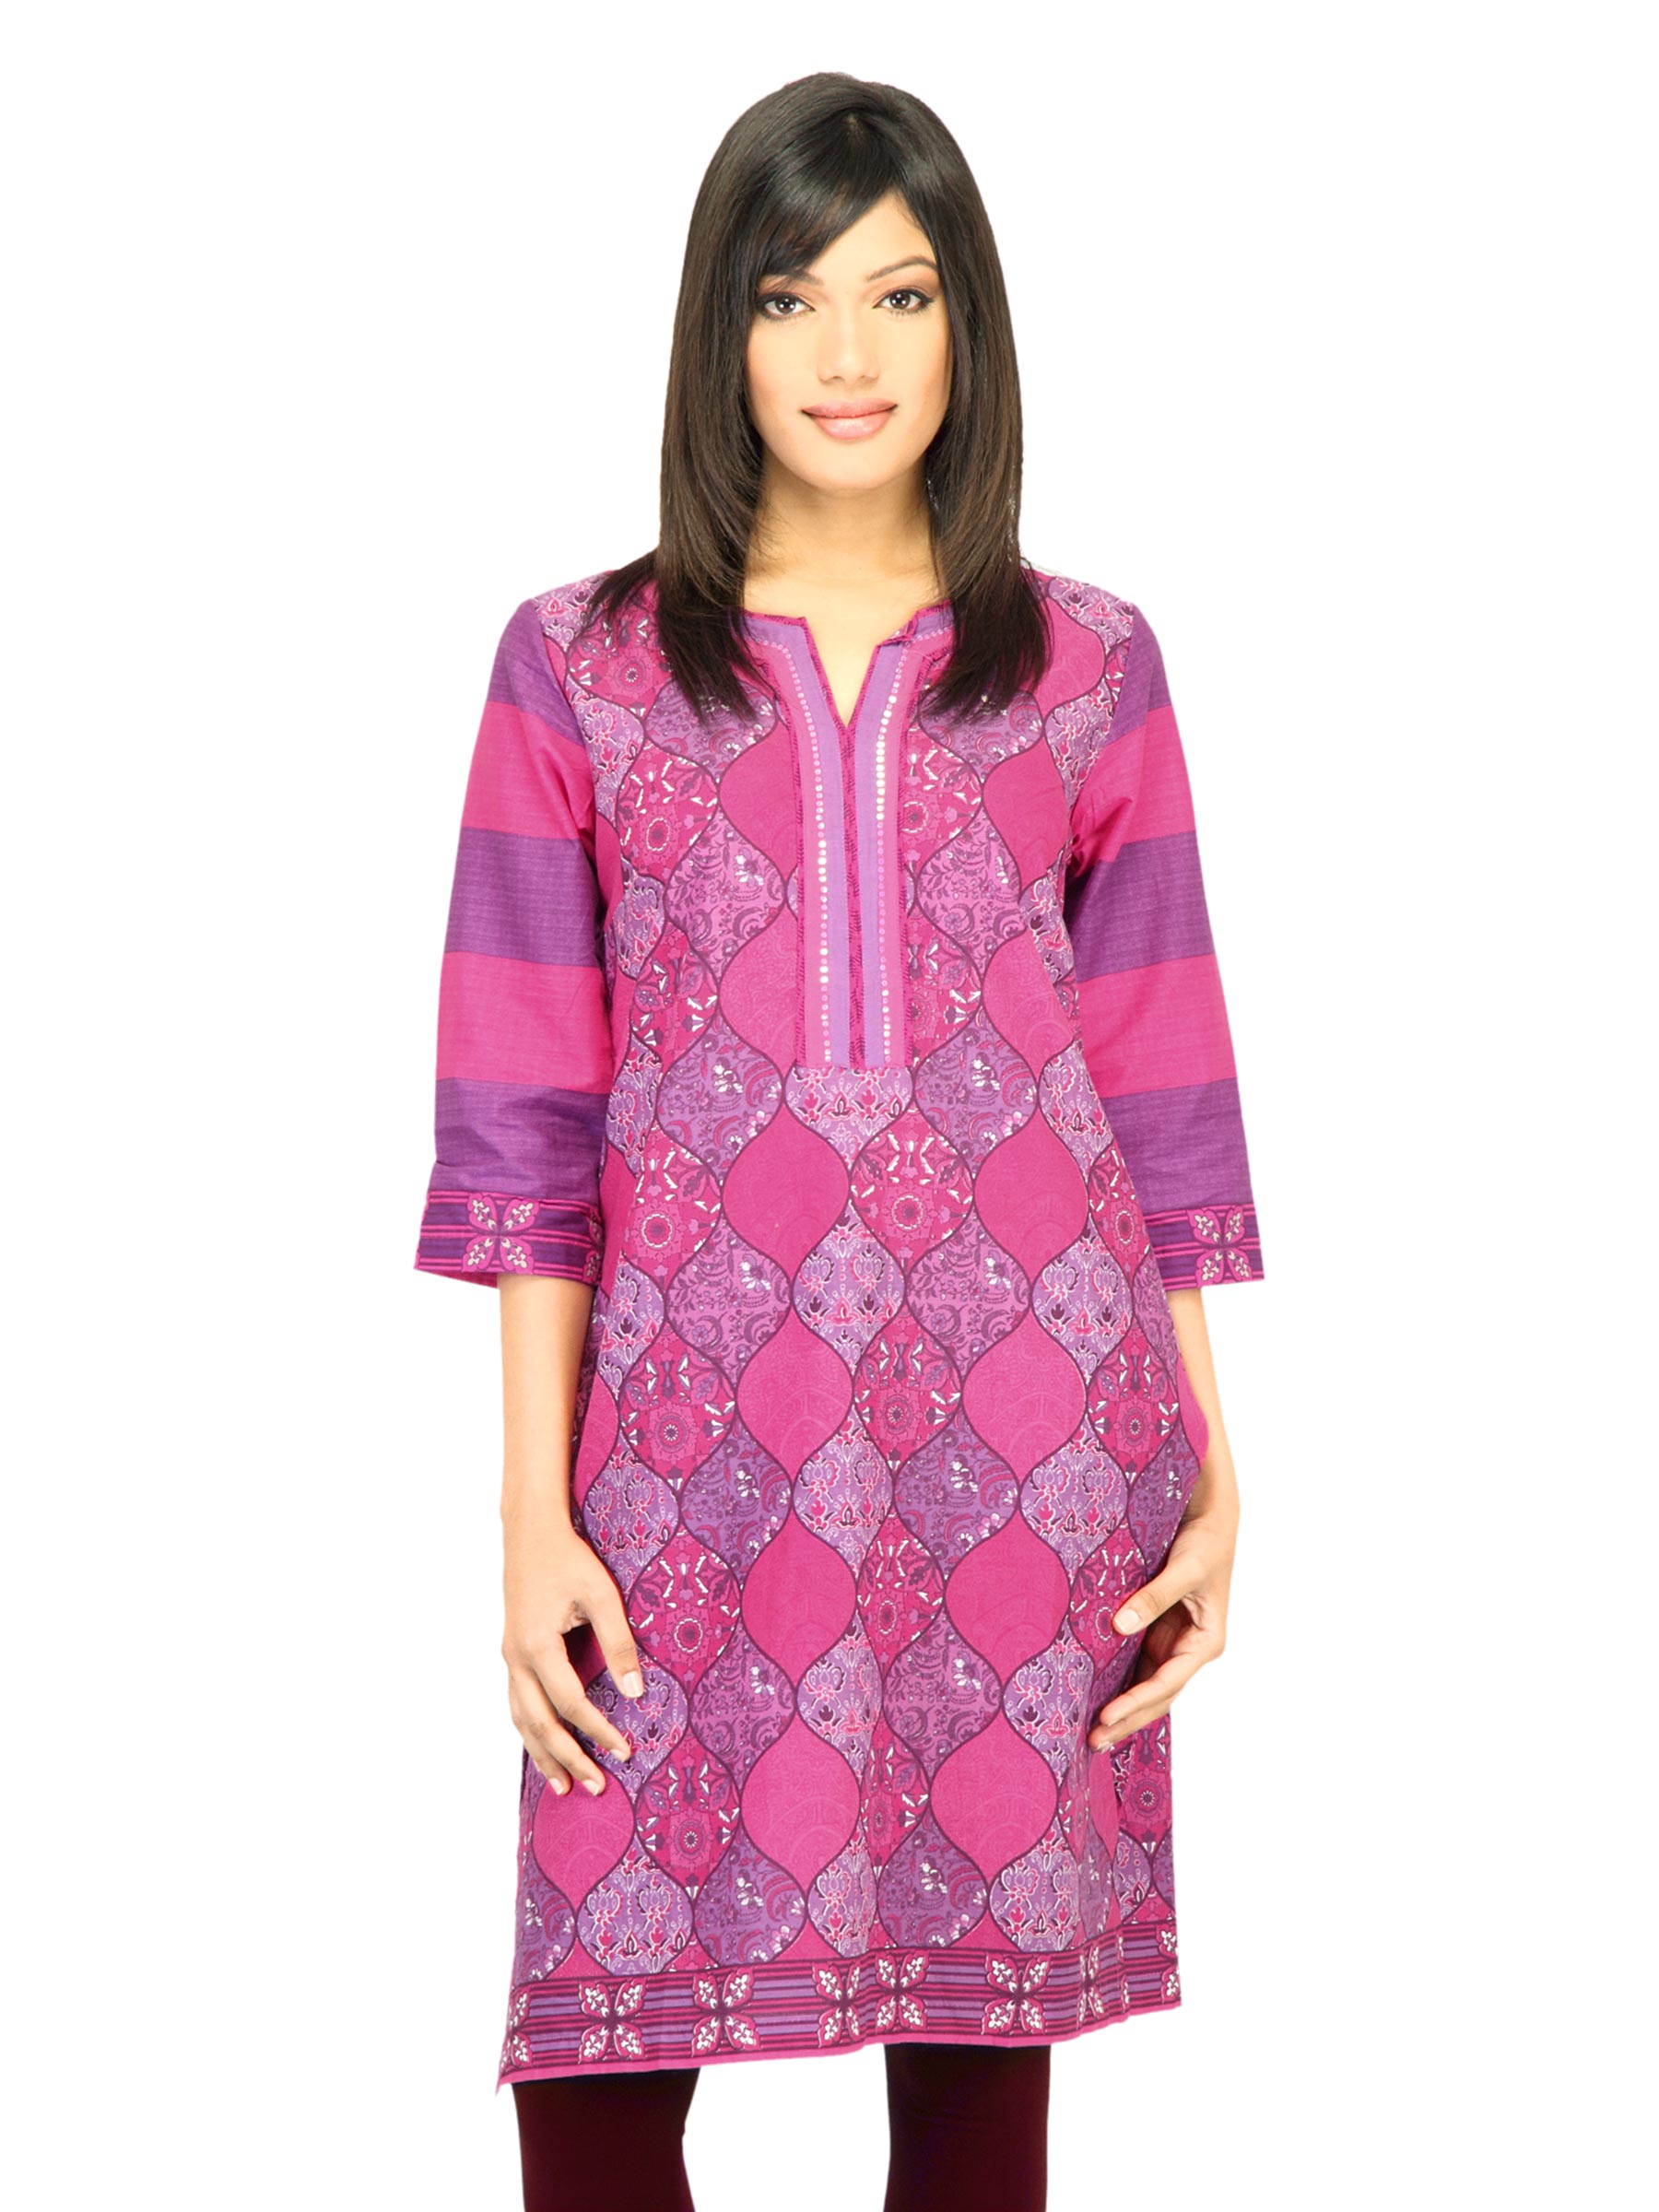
BIBA Women Printed Pink Kurta
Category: Apparel / Topwear / Kurtas
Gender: Women
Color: Pink
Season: Fall 2011
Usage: Ethnic